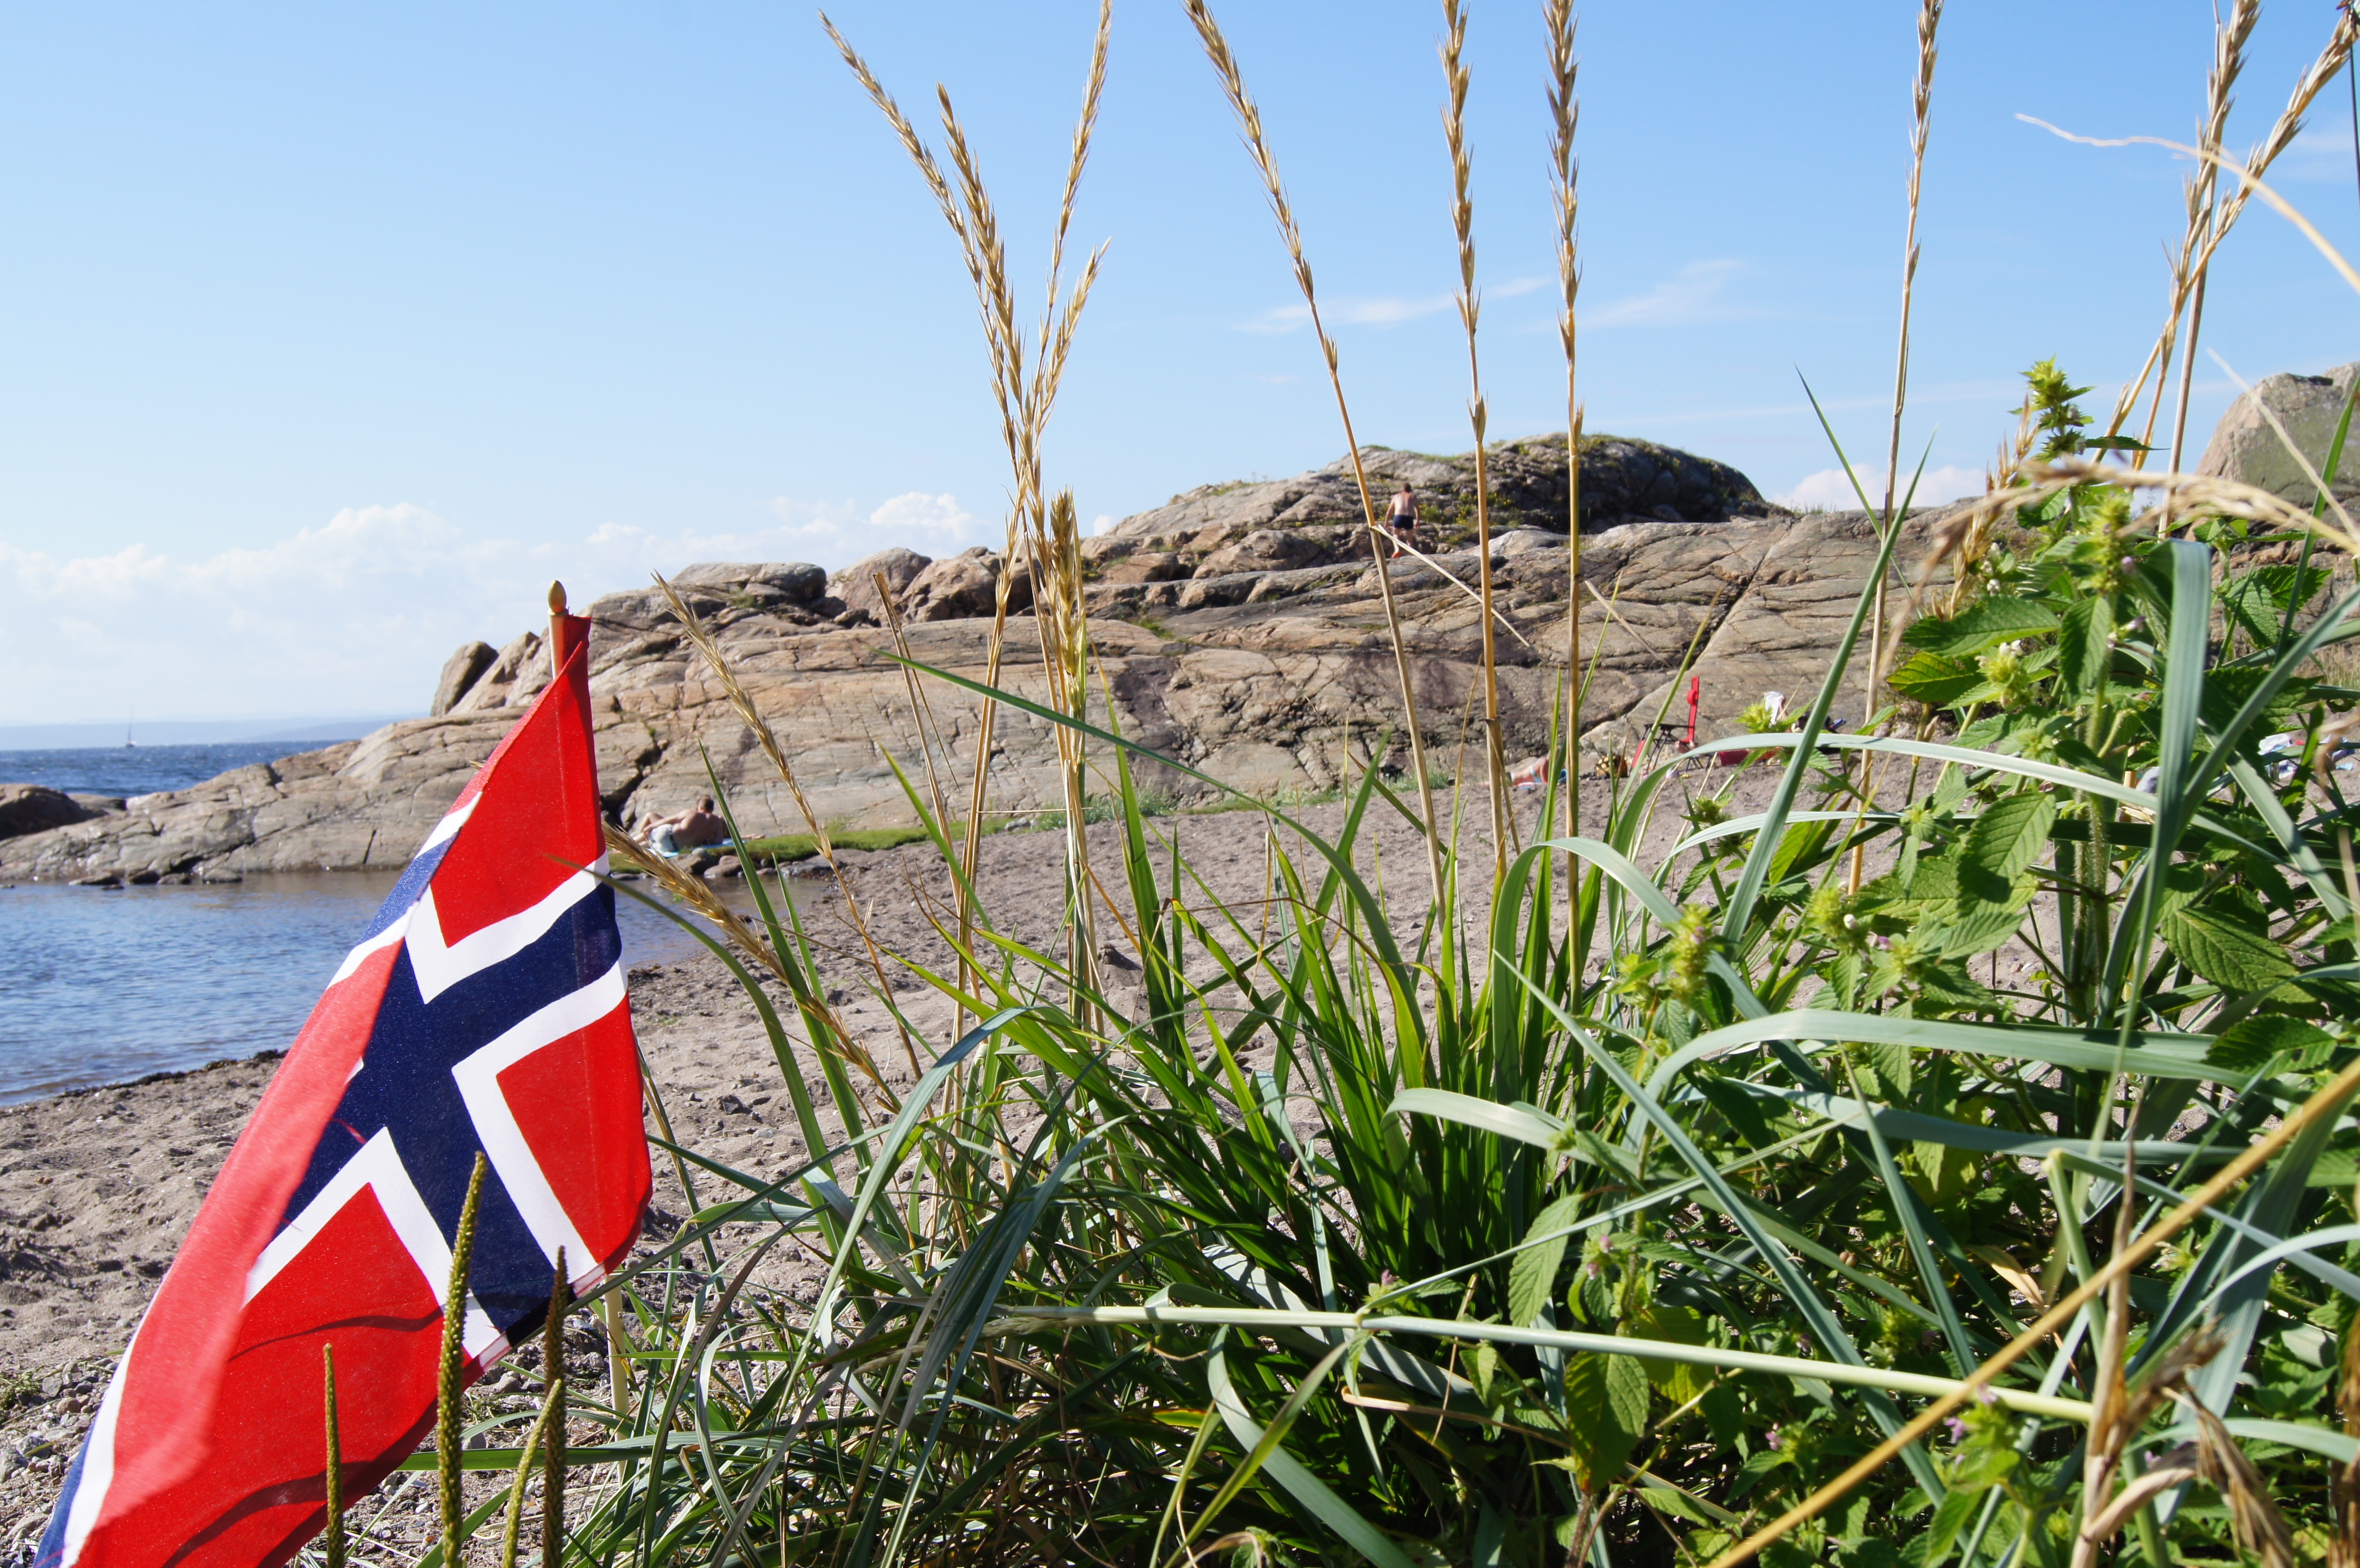
beach, wind, moss, flag, stones, ecosystem, norway